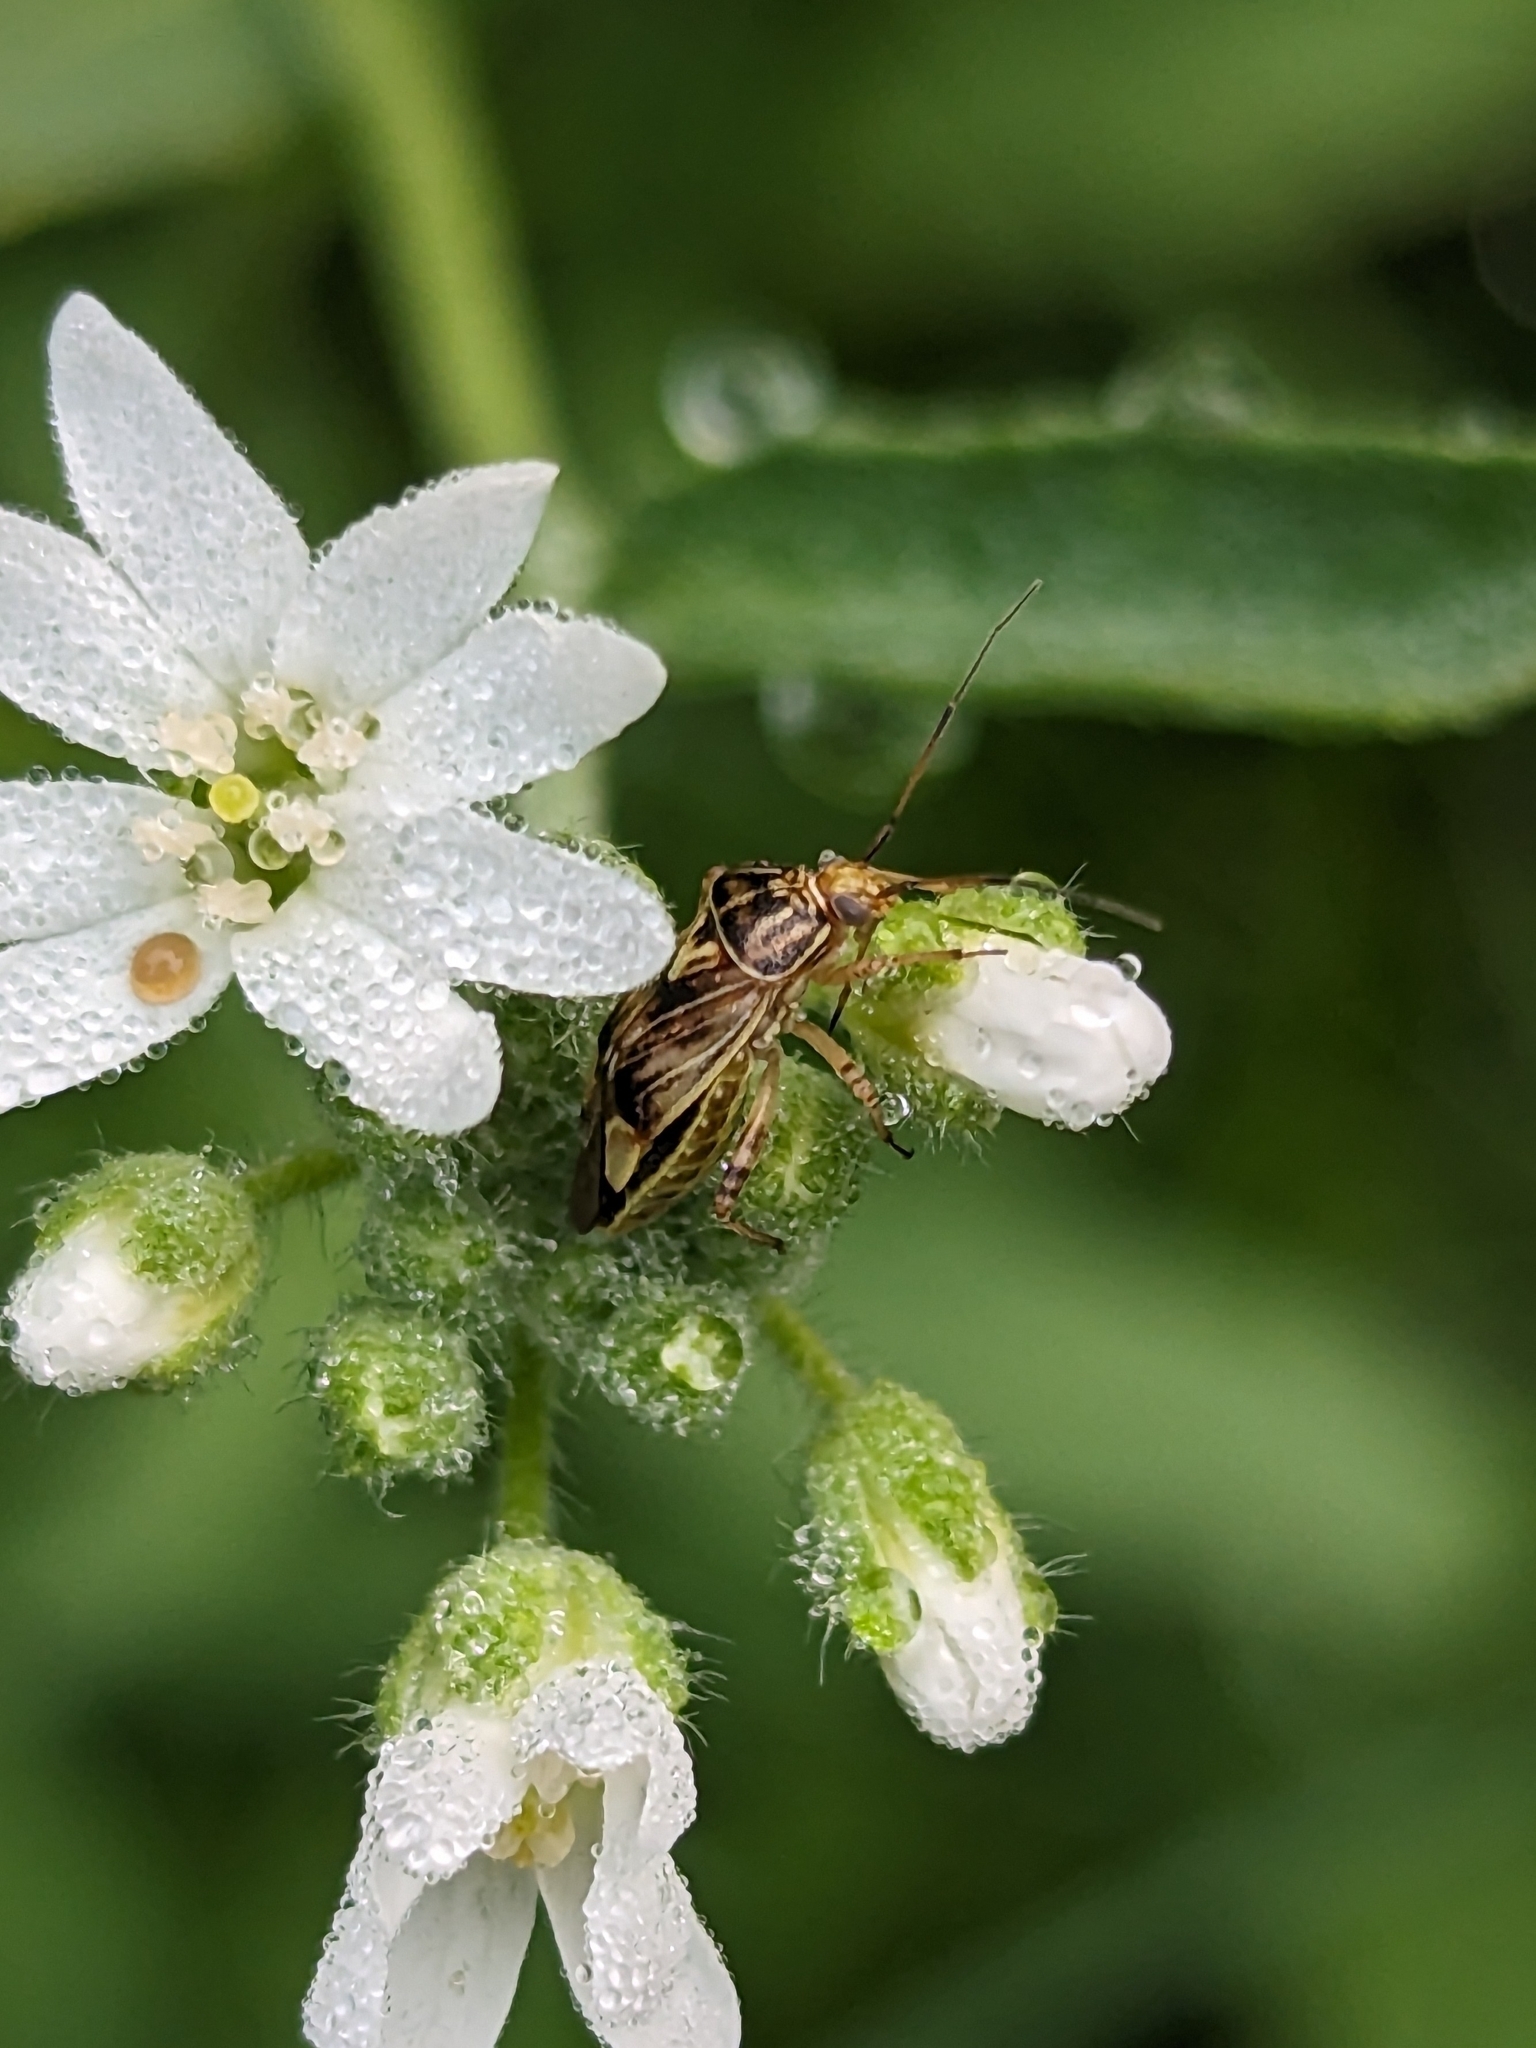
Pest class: lygus_bug